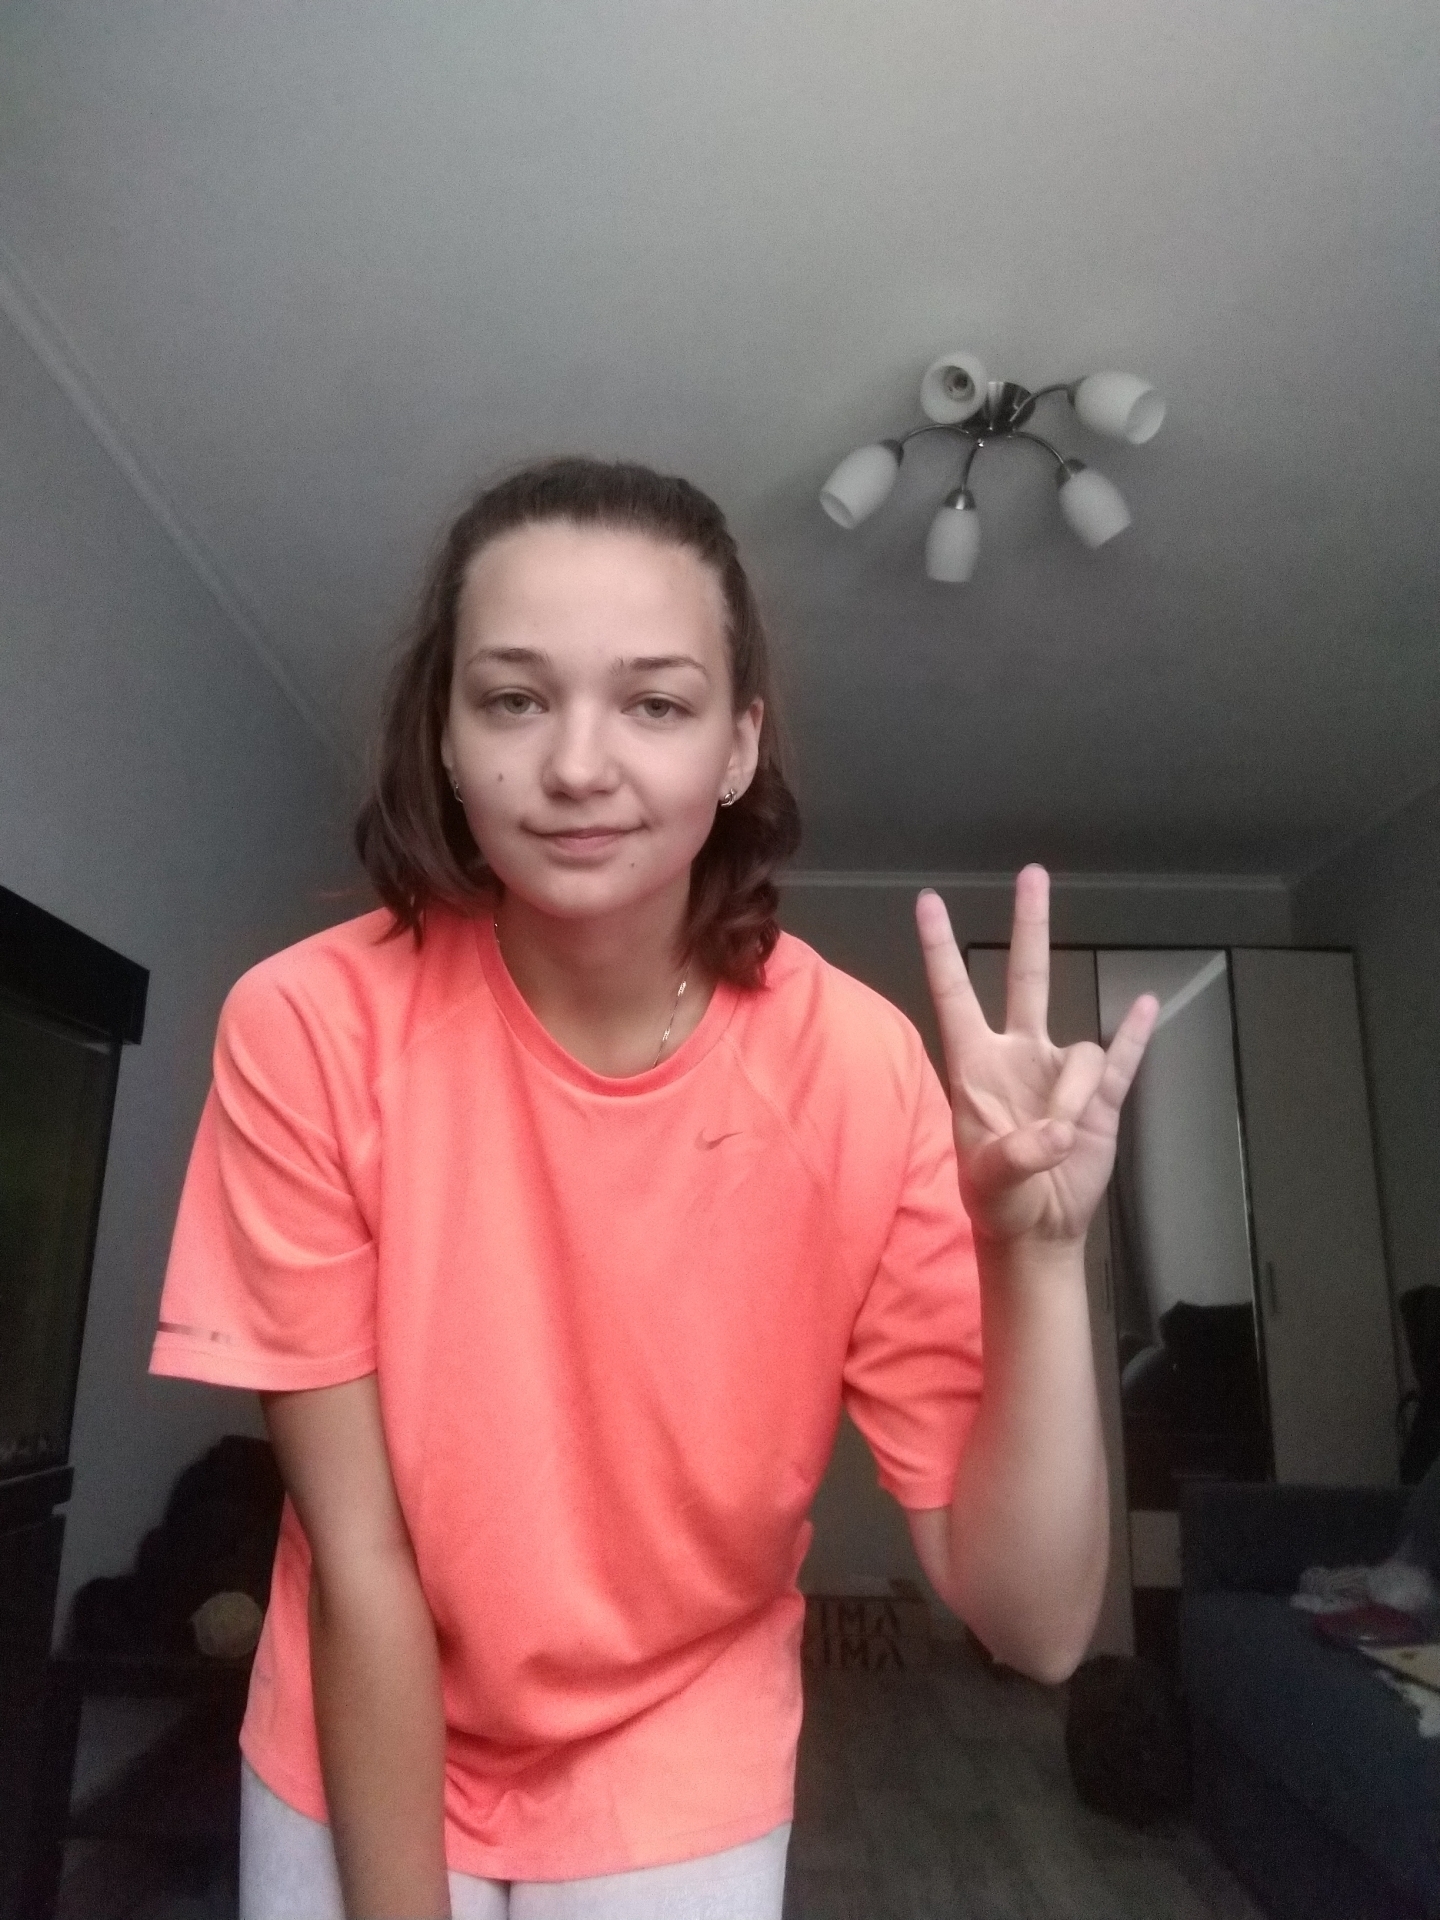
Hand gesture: three3